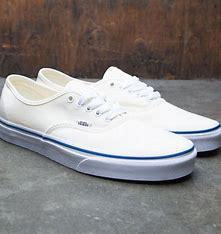
Brand: Vans
Model: Authentic